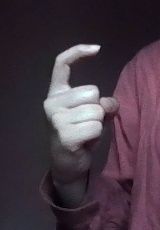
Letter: ra